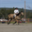
Label: horse